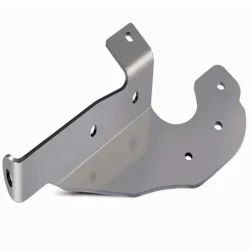
Label: Aluminum_Laser_Cutting_Service